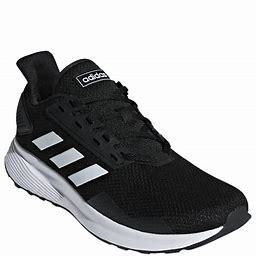
Brand: Adidas
Model: Duramo 9